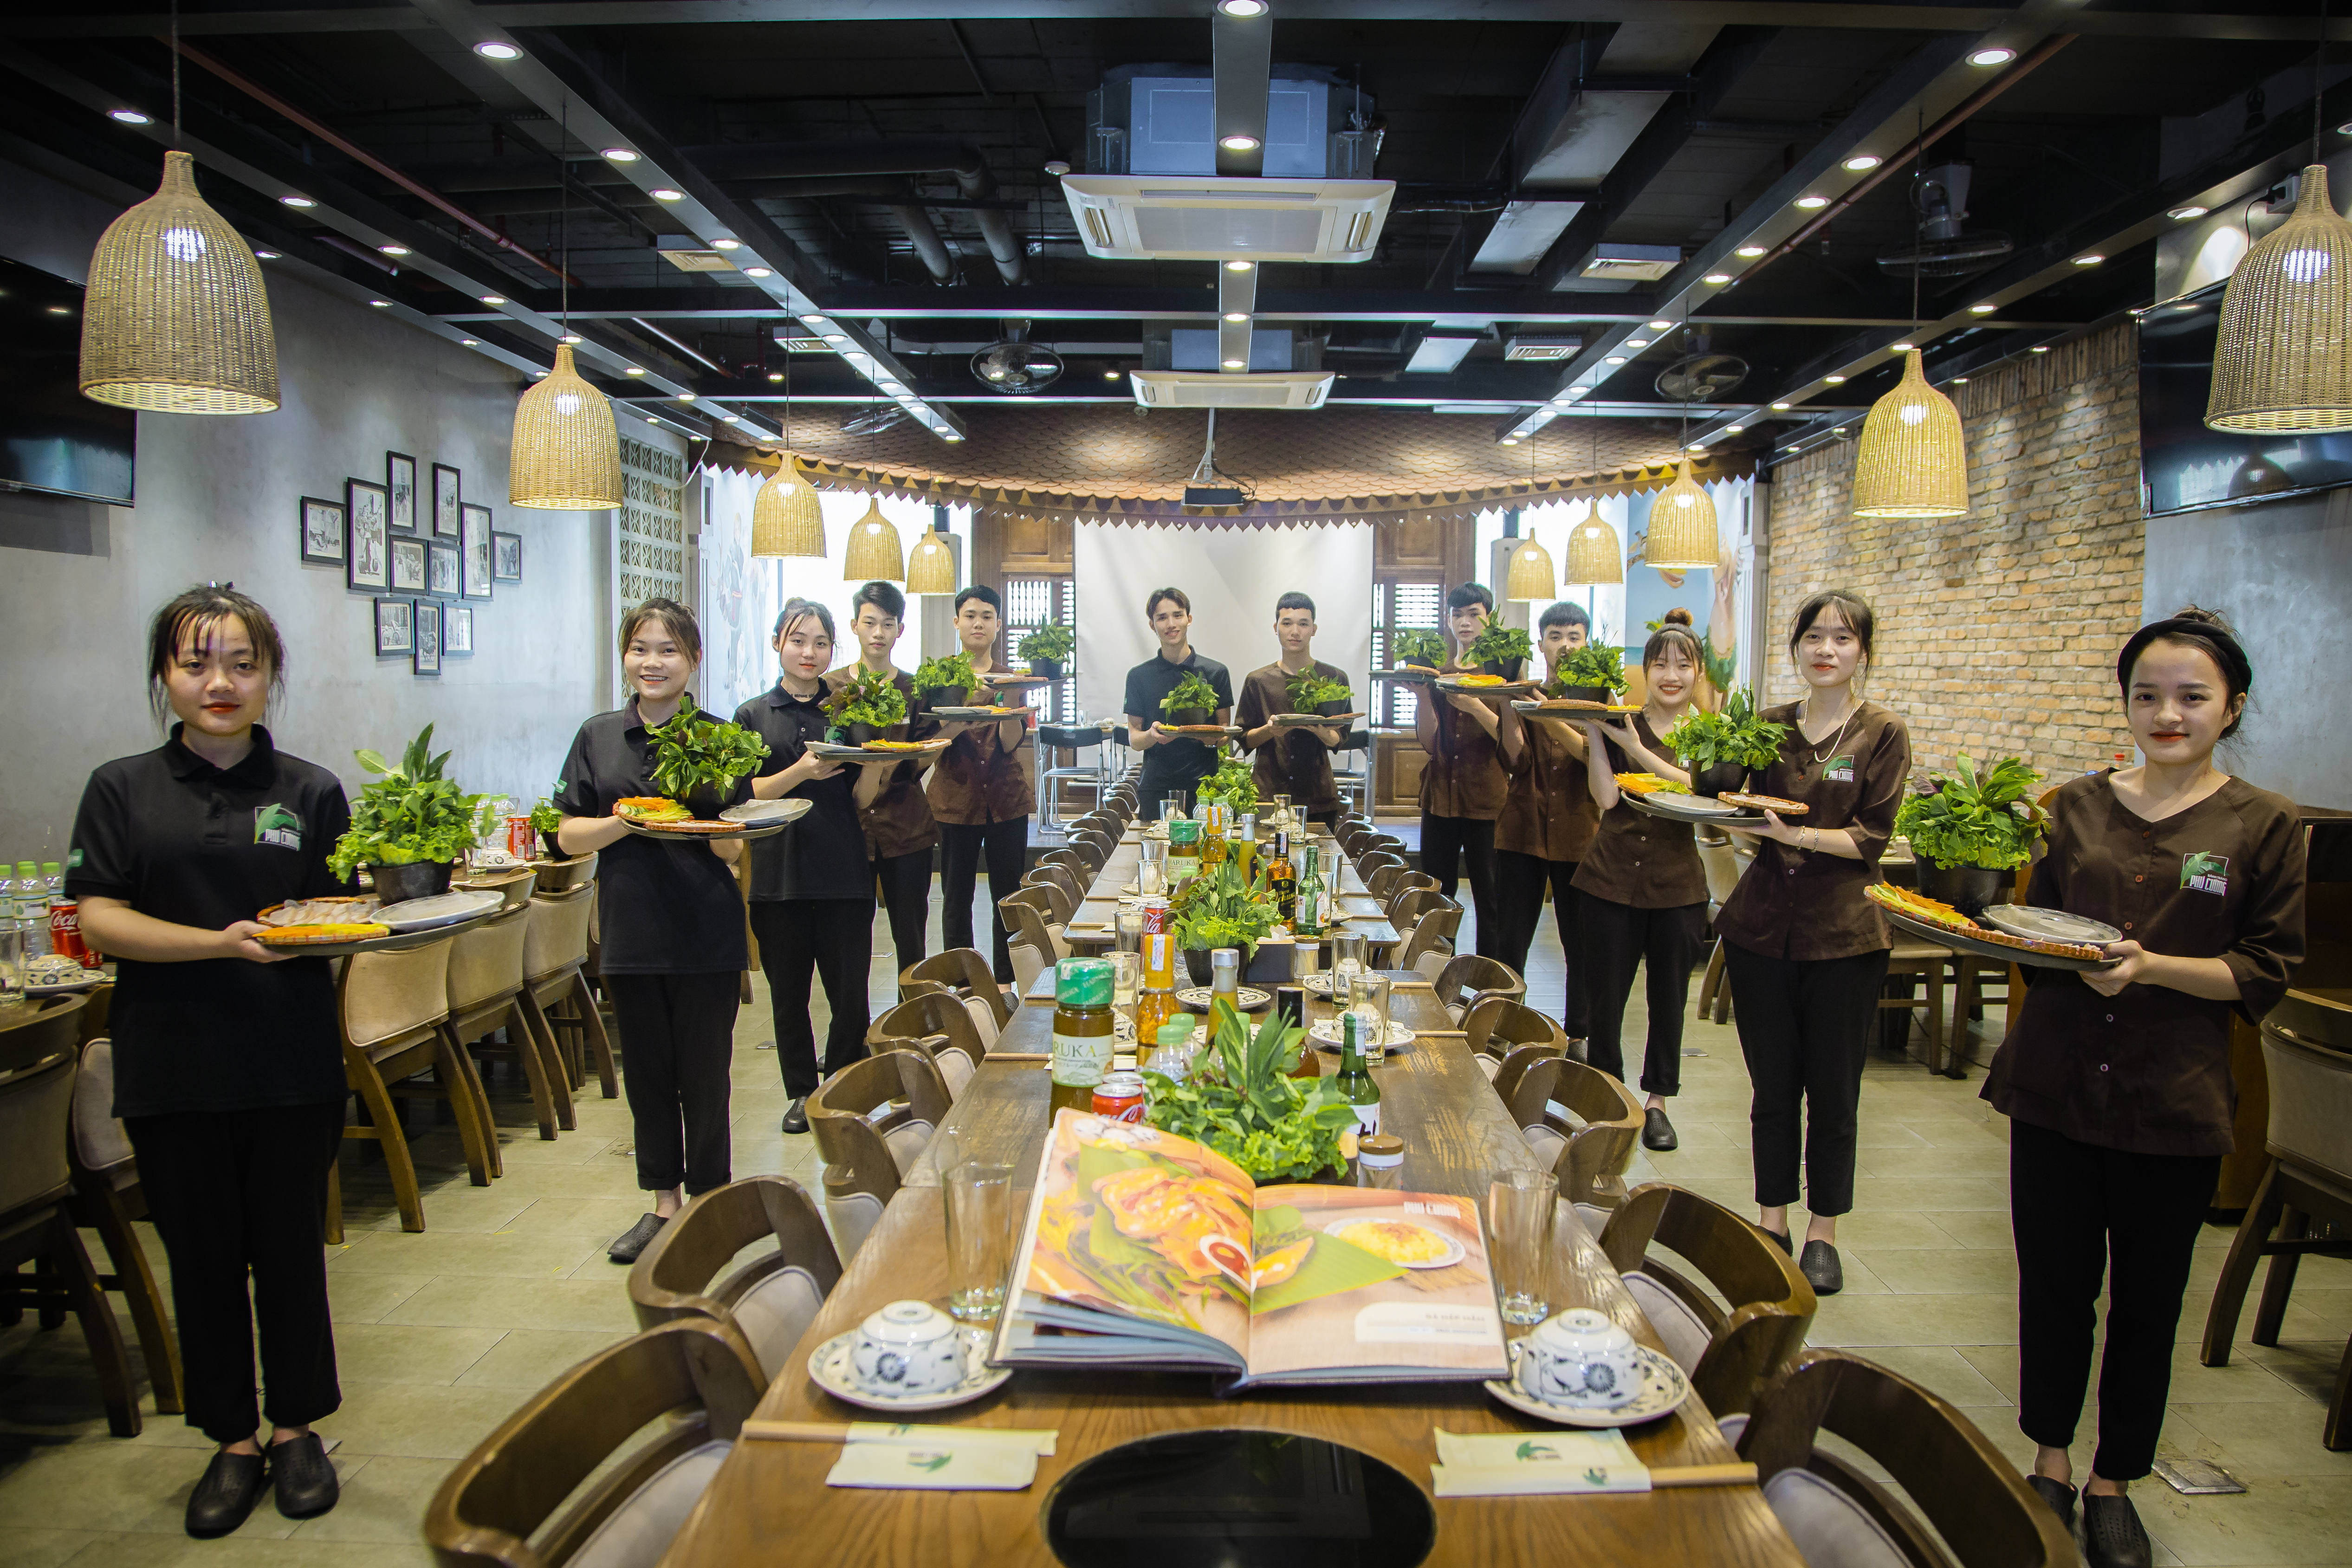
Banhtrang, table, furniture, chair, building, interior design, suit, engineering, event, urban design, team, leisure, design, conversation, room, job, coffee table, employment, collaboration, meal, lunch, management, recreation, competition event, meeting, conference hall, metal, company, ceiling fan, brunch, tourism, businessperson, supper, automotive design